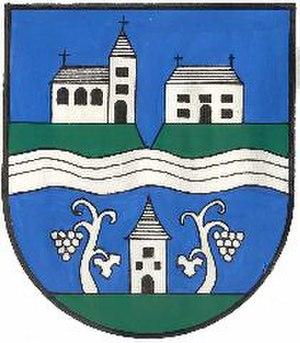
Steinberg-Dörfl est une commune autrichienne du district d'Oberpullendorf dans le Burgenland.